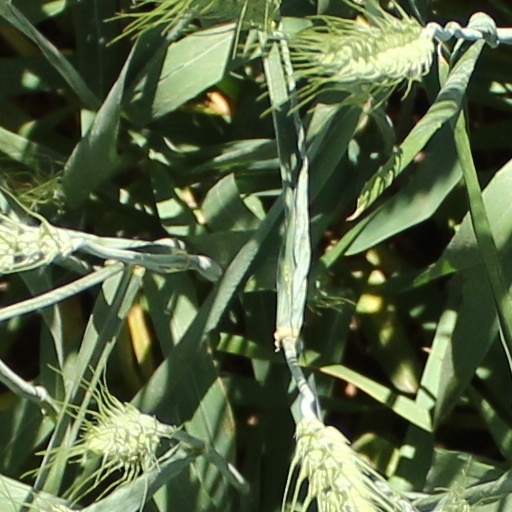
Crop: wheat